Estonia national football team

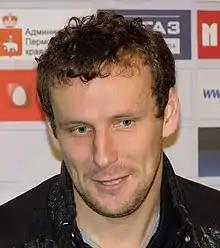
Konstantin Vassiljev is Estonia's most capped player with 158 appearances.

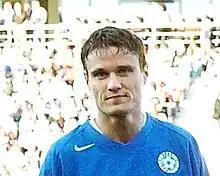
Andres Oper is Estonia's top goalscorer with 38 goals.

Estonia's only participation in a major tournament was at the 1924 Summer Olympics in Paris, France. Coached by Hungarian Ferenc Kónya, Estonia's participation was limited to a single match in the first round as the team lost 0–1 to the United States, with Andy Straden scoring the winning goal from the penalty spot in the 15th minute. Estonia were also given a penalty and a chance to equalise, but Elmar Kaljot's effort struck the crossbar in the 68th minute. After going out of the tournament, the Estonian team stayed on in Paris for three weeks, playing a friendly match against Ireland, which ended in a 1–3 defeat, and then went to Germany, playing friendly matches against various teams including a 2–2 draw against 1. FC Kaiserslautern.